Al Warqa

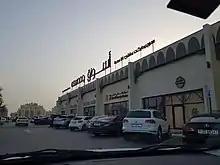
Aswaaq Mall in Al Warqa 2

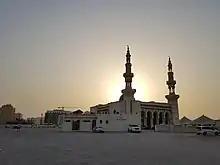
Grand Mosque Al Warqa

The routes E 311 (Emirates Road) and E 44 (Al Awir Road) form the western and southern peripheries of Al Warqa. Once a sparsely populated industrial locality close to Dubai city limits, Al Warqaa is now experiencing considerable growth due to the development of International City and other real estate projects near the area. Al Warqaa is divided into subcommunities, from Al Warqa 1 to Al Warqa 5.